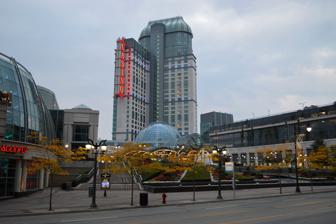
Building: Niagara Fallsview Casino Resort
Country: Canada
Year built: 2004
Resort casino in Niagara Falls, Ontario, Canada 43°04′58″N 79°04′51″W / 43.082806°N 79.080845°W / 43.082806; -79.080845 Niagara Fallsview Casino Resort Fallsview Casino as seen from Fallsview Boulevard Address 6380 Fallsview Boulevard Niagara Falls , Ontario L2G 7X5 Opening date June 10, 2004 Theme belle époque No. of rooms 372 Total gaming space 200,000 sq ft (19,000 m 2 ) Signature attractions OLG Stage Avalon Theatre Notable restaurants 21 Club Ponte Vechio R5 Golden Lotus Bar Barista Casino type Land-Based Owner Ontario Lottery and Gaming Corporation Operating license holder Mohegan Gaming and Entertainment Website www .fallsviewcasinoresort .com The Niagara Fallsview Casino Resort , commonly known as Fallsview Casino, is a resort casino in Niagara Falls , Ontario , Canada. It opened publicly on June 10, 2004. The $1 billion complex overlooks the Horseshoe Falls and is one of the most prominent features of the Niagara skyline. The complex is owned by the Ontario Lottery and Gaming Corporation and operated by Mohegan Gaming and Entertainment. History Planning began in February 1998 – Falls Management Group L.C. selected to develop new casino resort. The casino was built on a site that was once the transformer station building for the Ontario Power Company at the foot of Horseshoe Falls. Prior to the casino's construction, the site was also occupied by the Canadian Pacific Railway Montrose Subdivision. Construction began in 2001 and the resort opened on June 10, 2004. On June 11, 2019, the day-to-day operations of Fallsview and Casino Niagara were assumed by Mohegan Gaming and Entertainment–an affiliate of the Mohegan Tribe , and owner of the Mohegan Sun in Uncasville, Connecticut—under a 21-year agreement with OLG. It marked the company's first Canadian properties. In August 2022, the resort opened a new 5,000-seat concert hall, branded as the OLG Stage. The $130 million hall was originally scheduled to open in 2020, but its opening was postponed due to the COVID-19 pandemic , and all other shows scheduled for it were either cancelled or moved to the existing Avalon Theatre until the venue could be finalized. Beginning with its 2022 revival , Citytv has filmed its reality competition series Canada's Got Talent at the Fallsview, with the second season filmed entirely at the Avalon Theatre, and its third moving to the OLG Stage. Grounds The casino resort complex takes up 230,000 square metres (2,500,000 sq ft). The resort includes a 19,000 square metres (200,000 sq ft) casino that holds over 130 gaming tables, including poker tables; and over 3,500 slot machines. Additionally, the resort includes 18 restaurants, a shopping centre with 30 shops, one nightclub, a 1,400 square metres (15,000 sq ft) fitness spa, and a hotel with 372 rooms and suites. The resort includes two performance venues, the 1,500-seat Avalon Theatre, and the 5,000-seat OLG Stage. The east façade of the complex retains the walls of the terrace and front entrance of the transformer station built in 1904. The area where the transformers resided is now the Grand Hall convention halls. At the main entrance is a water feature called 'The Teslatron'. In its first few years of operation, it held night screenings with sound and lighting, but that has stopped in the last few years. At street level there is a fountain that varies its height with the wind so as not to wet pedestrians and passing cars. The resort also includes a parking lot with 3,000 spaces. See also Casino Niagara List of casinos in Canada Seneca Niagara Casino & Hotel , the largest casino on the American side of the Falls List of tallest buildings in Niagara Falls, Ontario References